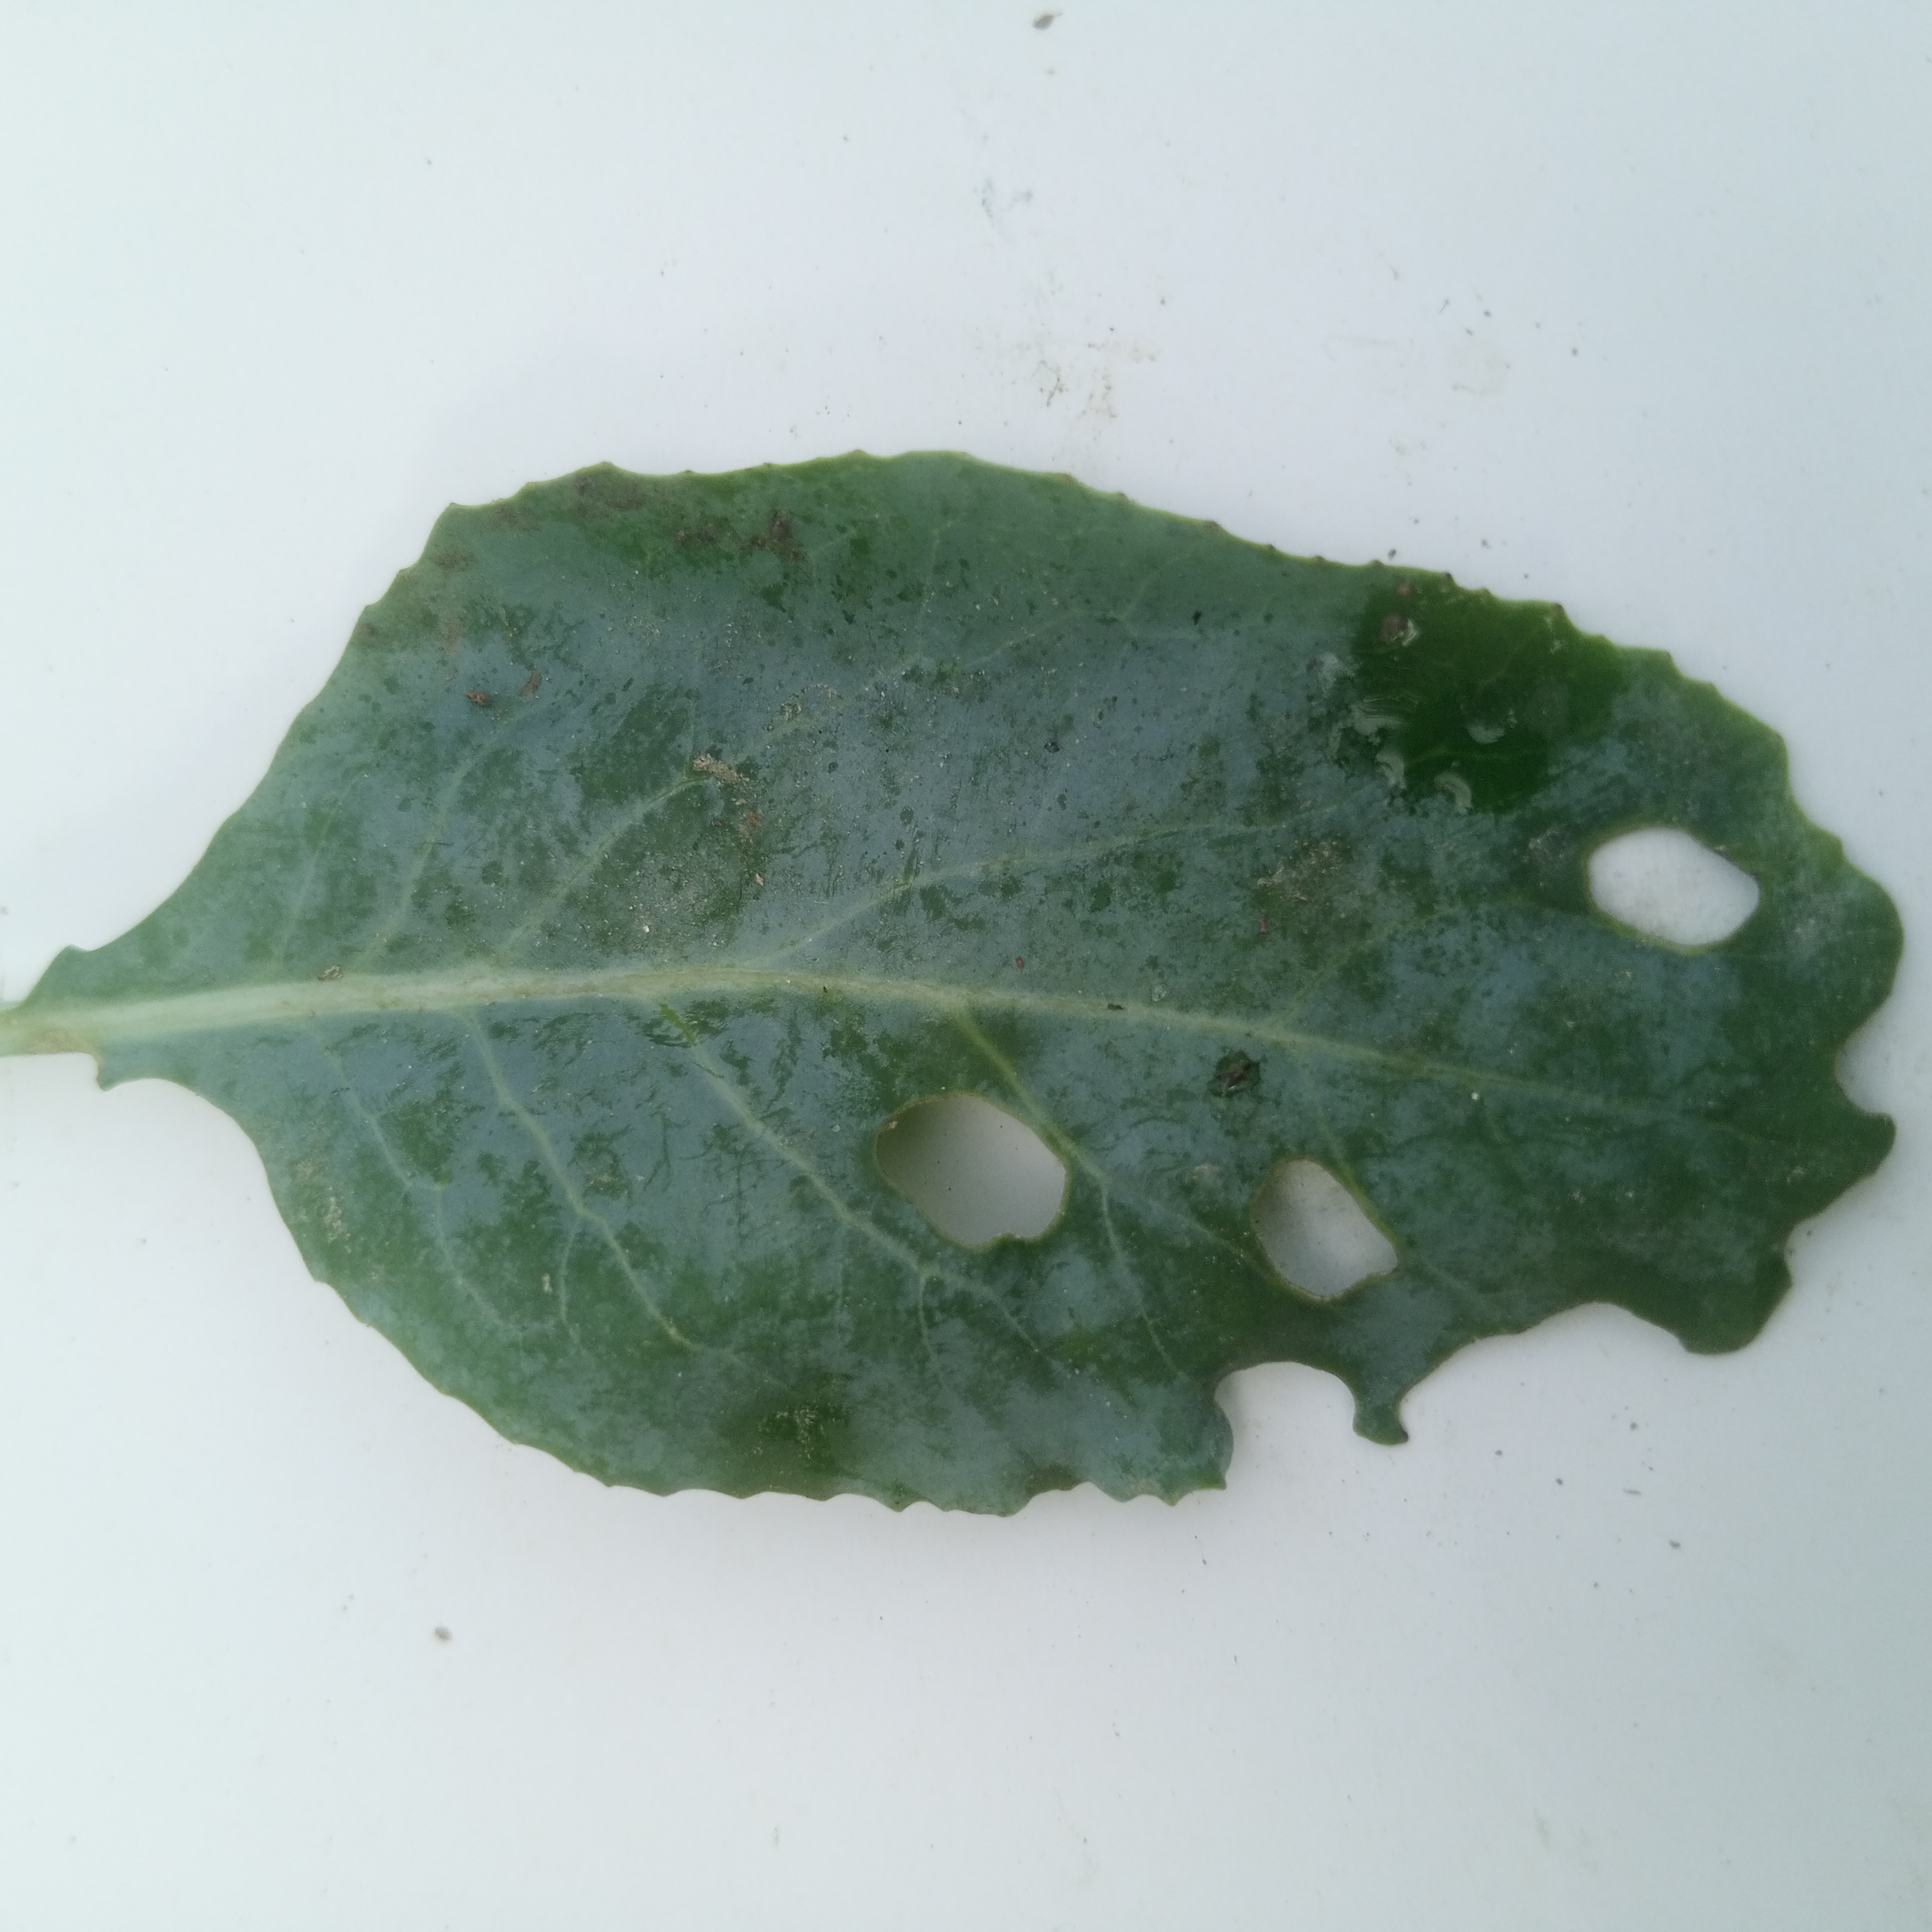
Label: Insect Hole